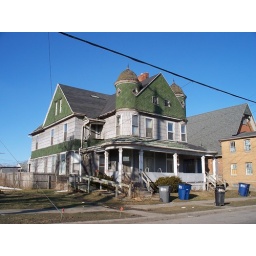
Old green towered house in Toledo, Ohio.